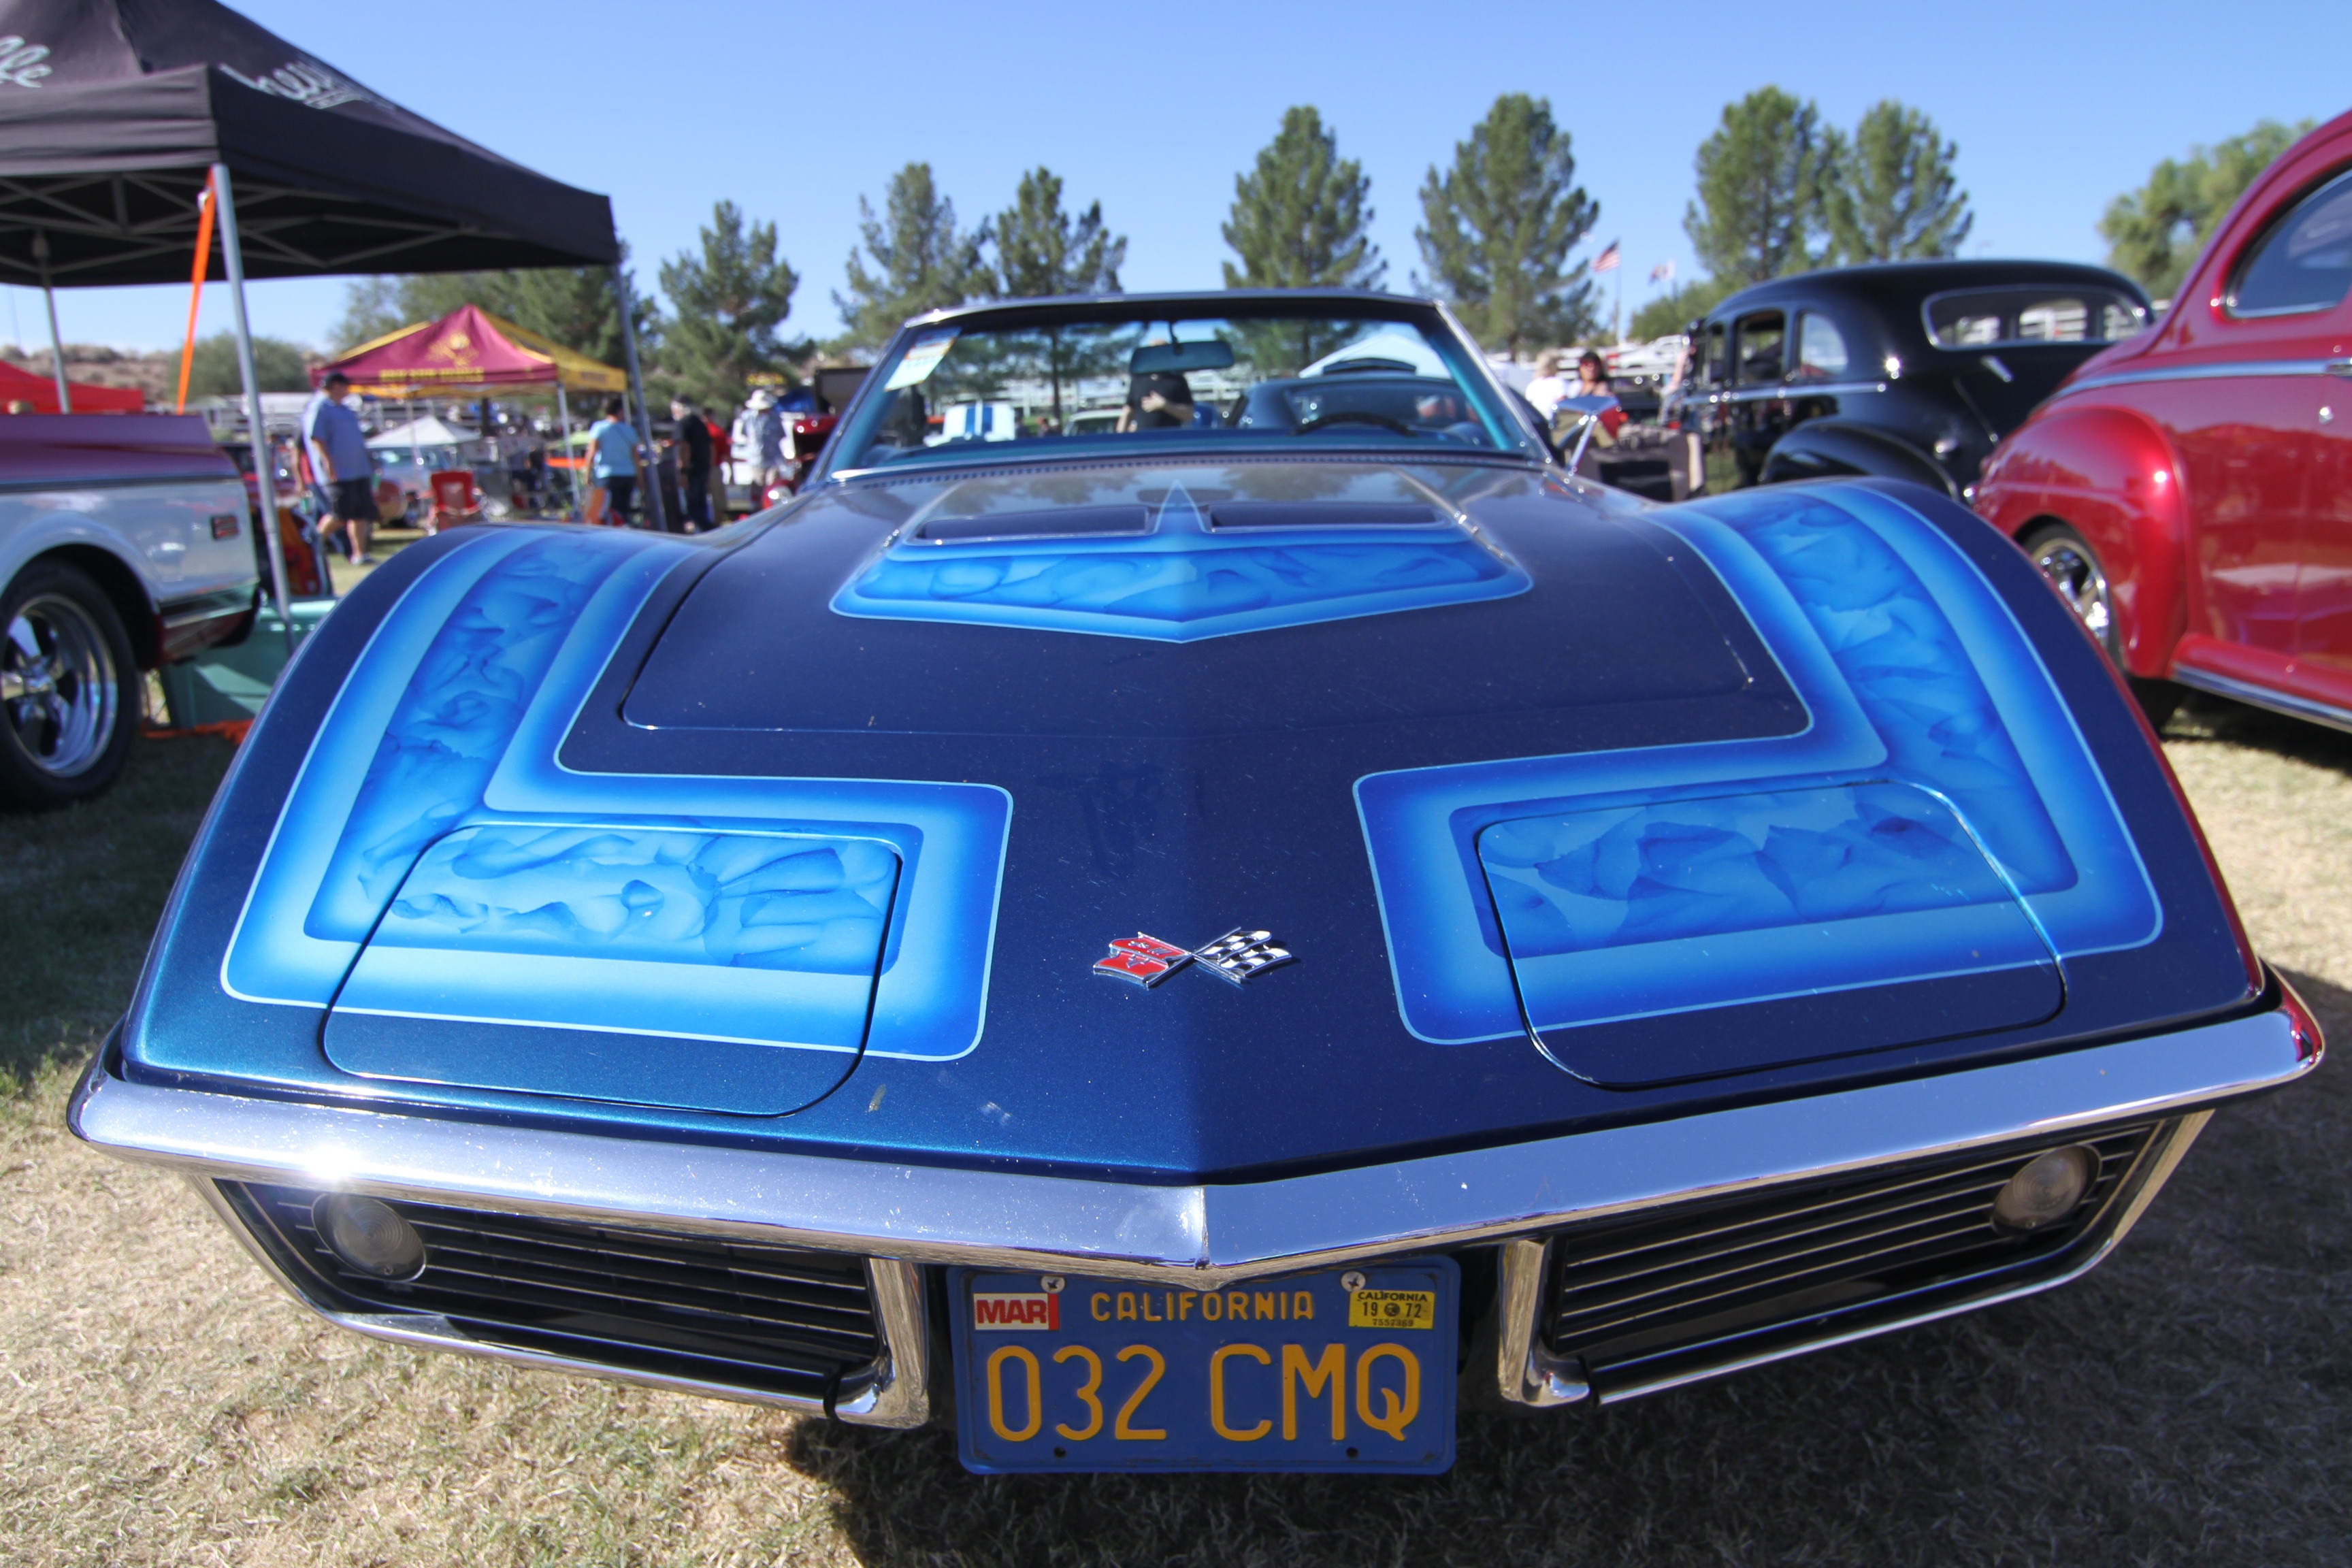
car, automobile, vehicle, show, speed, sports car, muscle car, race car, classic, chevrolet, corvette, horsepower, vette, land vehicle, automobile make, automotive exterior, automotive design